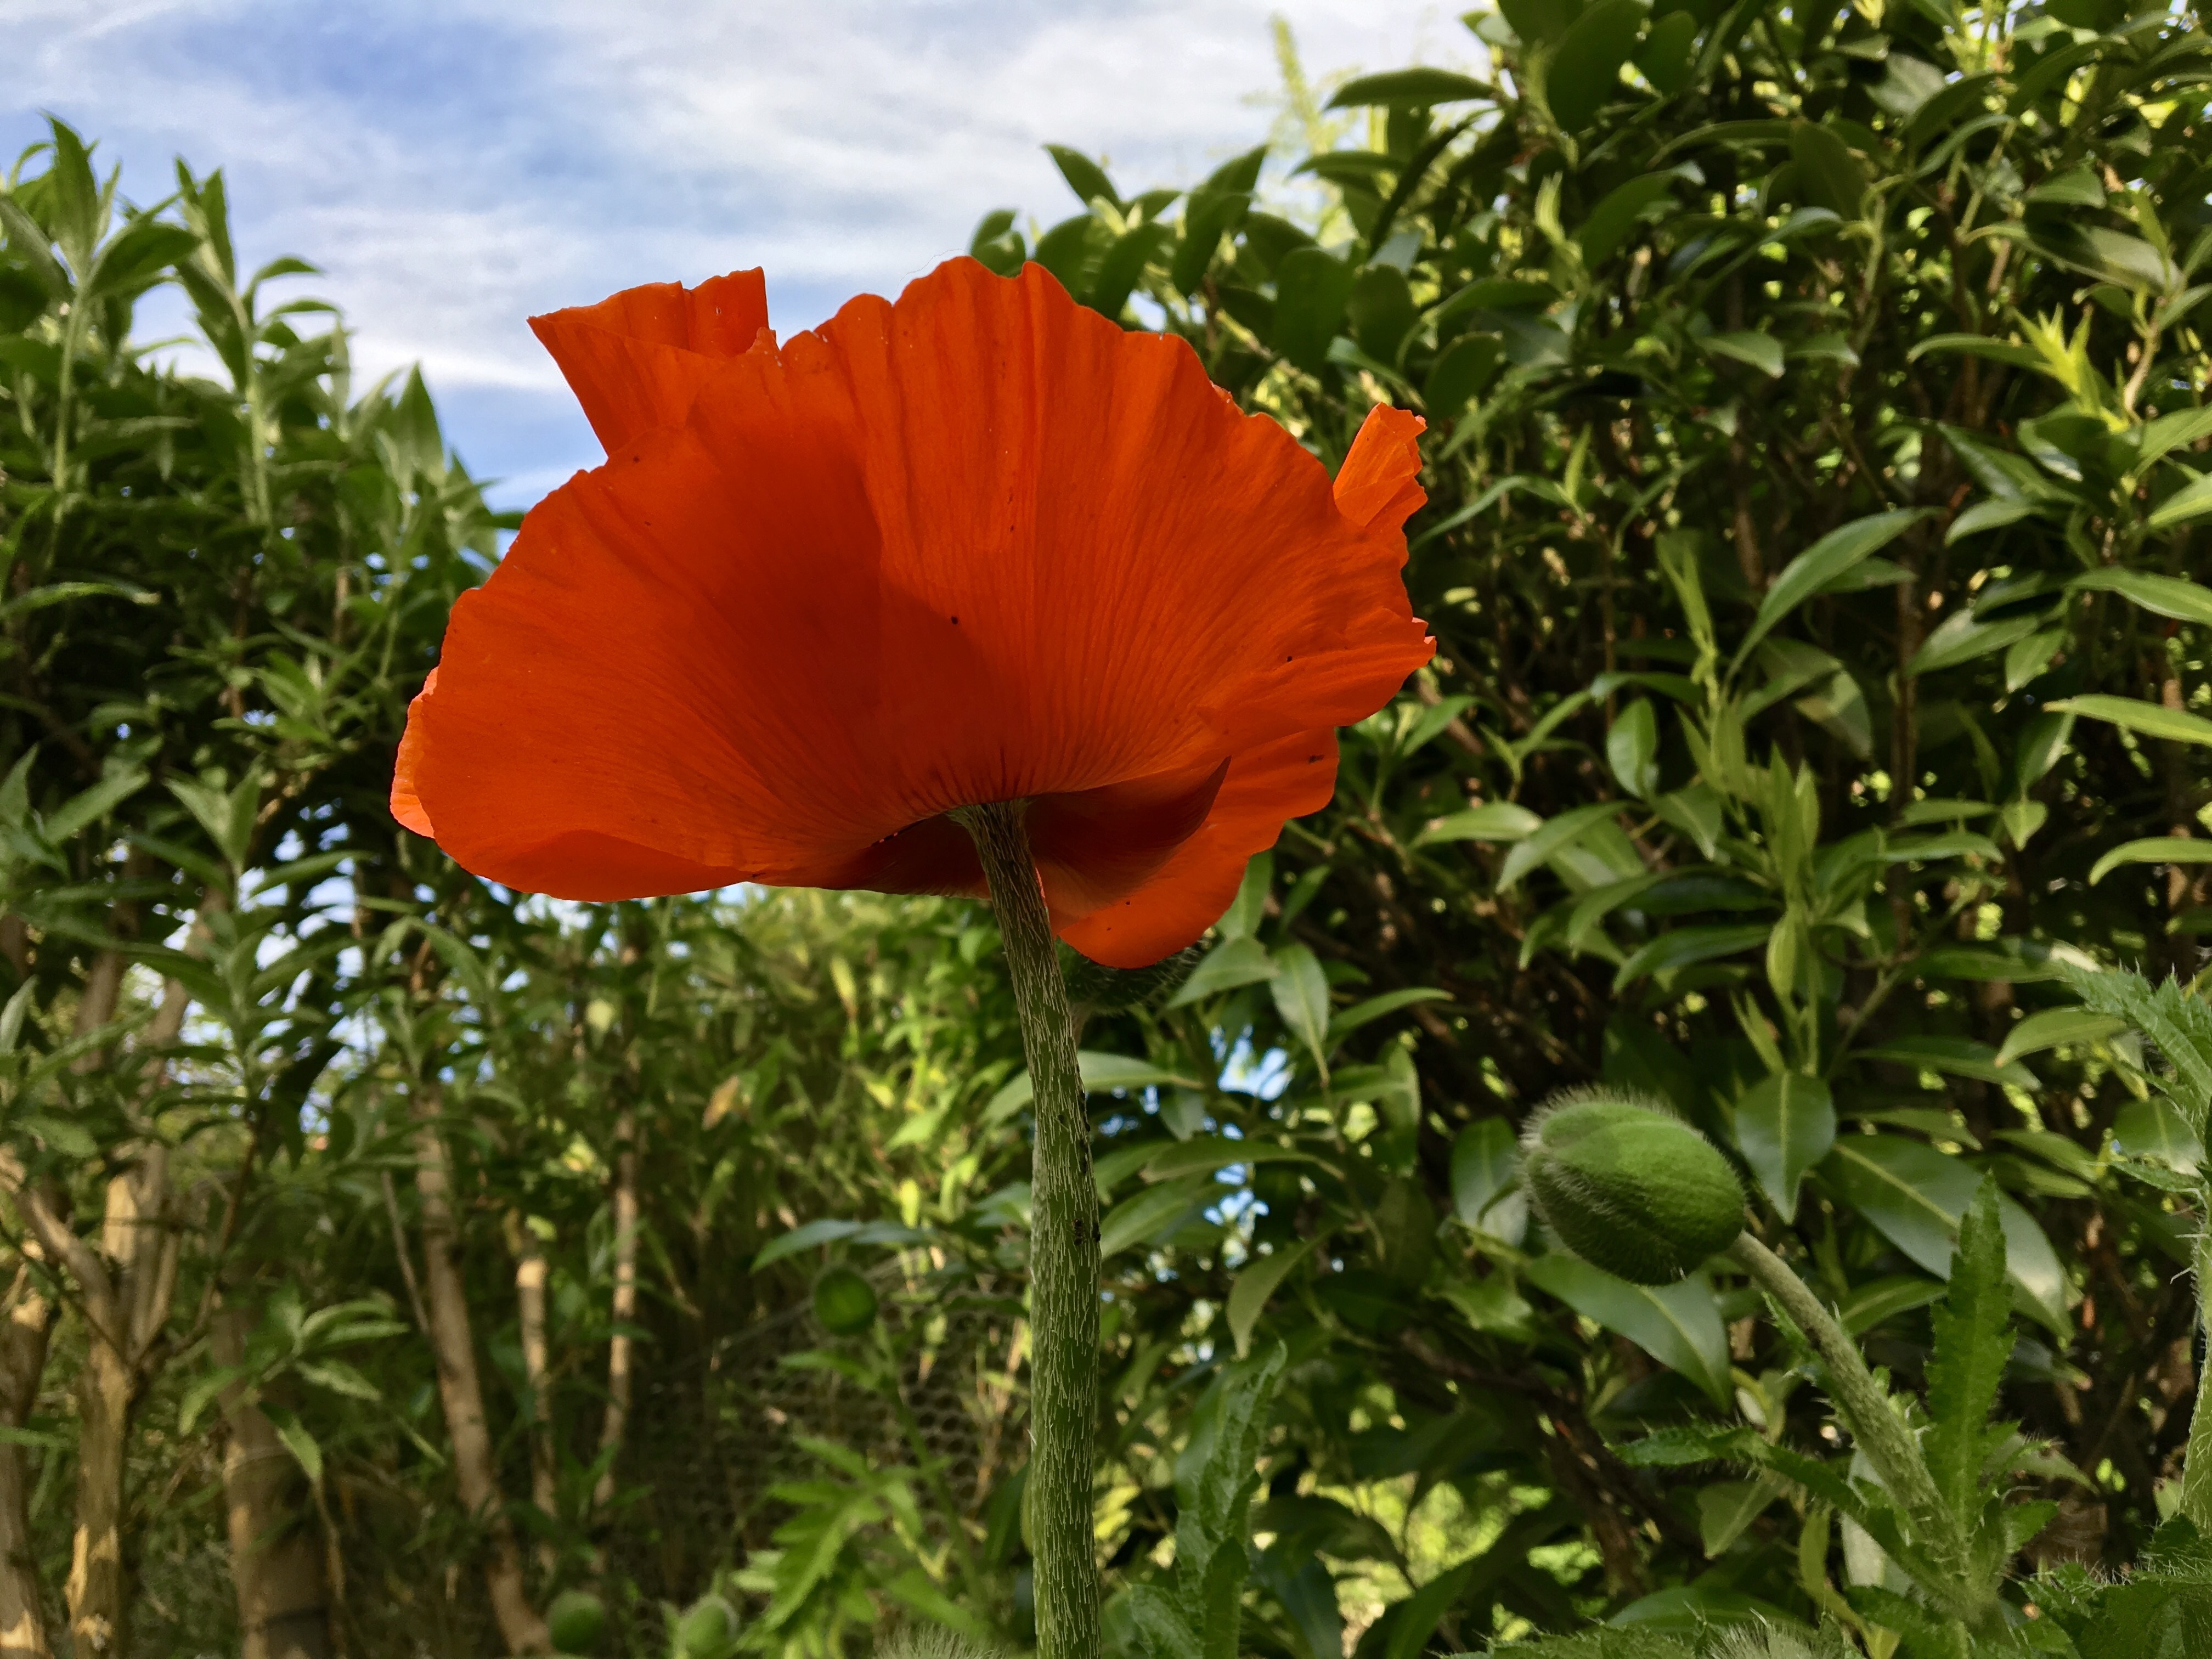
nature, plant, sky, white, leaf, flower, green, red, botany, blue, garden, flora, wildflower, poppy flower, leaves, bed, poppy, bud, fragile, tender, garden plant, flowering plant, annual plant, land plant